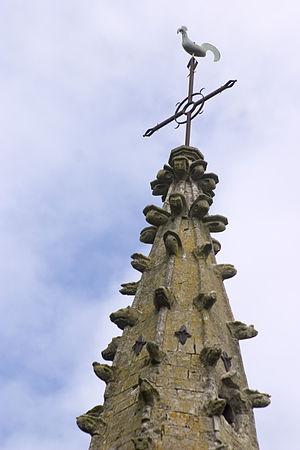
Savy-Berlette est une commune française située dans le département du Pas-de-Calais en région Hauts-de-France.